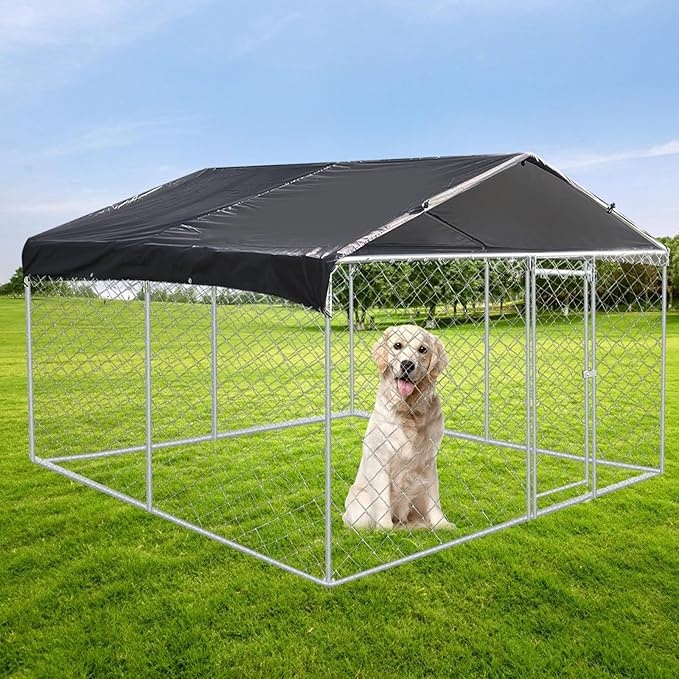
Large Outdoor Dog Kennel 9.8 x 9.8FT, Heavy Duty Outdoor Fence Dog Run, Dog Enclosure with Waterproof UV-Resistant Roof for Backyard Farm ESWE3029
About This 【Large Space for Dog Play】Size: 118"L x 118"W x 78"H.This outdoor dog kennel suits small and medium-sized dogs. It is a good choice give your lovely pet enough secure space to train/rest/play outdoors. You no longer need to worry about your dog getting depressed from being locked up all day. 【Heavy-duty Design＆Durable Metal Material】Made of 1" galvanized metal tube and anti-rust coating,high-quality steel wire mesh, which are rust-proof and durable.Additional ground nails can hold the cage in place for added stability. 【Waterproof Removable Cover】UV protected and waterproof kennel cover made of durable oxford fabric with silver coating, UV resistant tested. Creating an excellent place for these lovely guys to shelter from any weather. 【Easy Assembly and Size Selection】There are very detailed installation instructions in the box, including a description of all the accessories of the dog house, as well as installation steps, so you can assemble it easily. Please estimate the height at which your dog can jump to choose a suitable outdoor dog kennel cage. 【Great Service】Ship in 1 box. If missing some parts when receive the products by shipping, please do not hesitate to contact us. Our customer service is online 24 hours all day. Overview Color : Sliver Brand : Hikooo Material : Metal Product Dimensions : 118"L x 118"W x 78"H
Brand: Pawluxeus
Category: Animals & Pet Supplies > Pet Supplies > Dog Supplies > Dog Kennels & Runs > Outdoor Dog Kennels